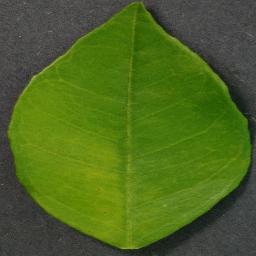
Label: Orange___Haunglongbing_(Citrus_greening)